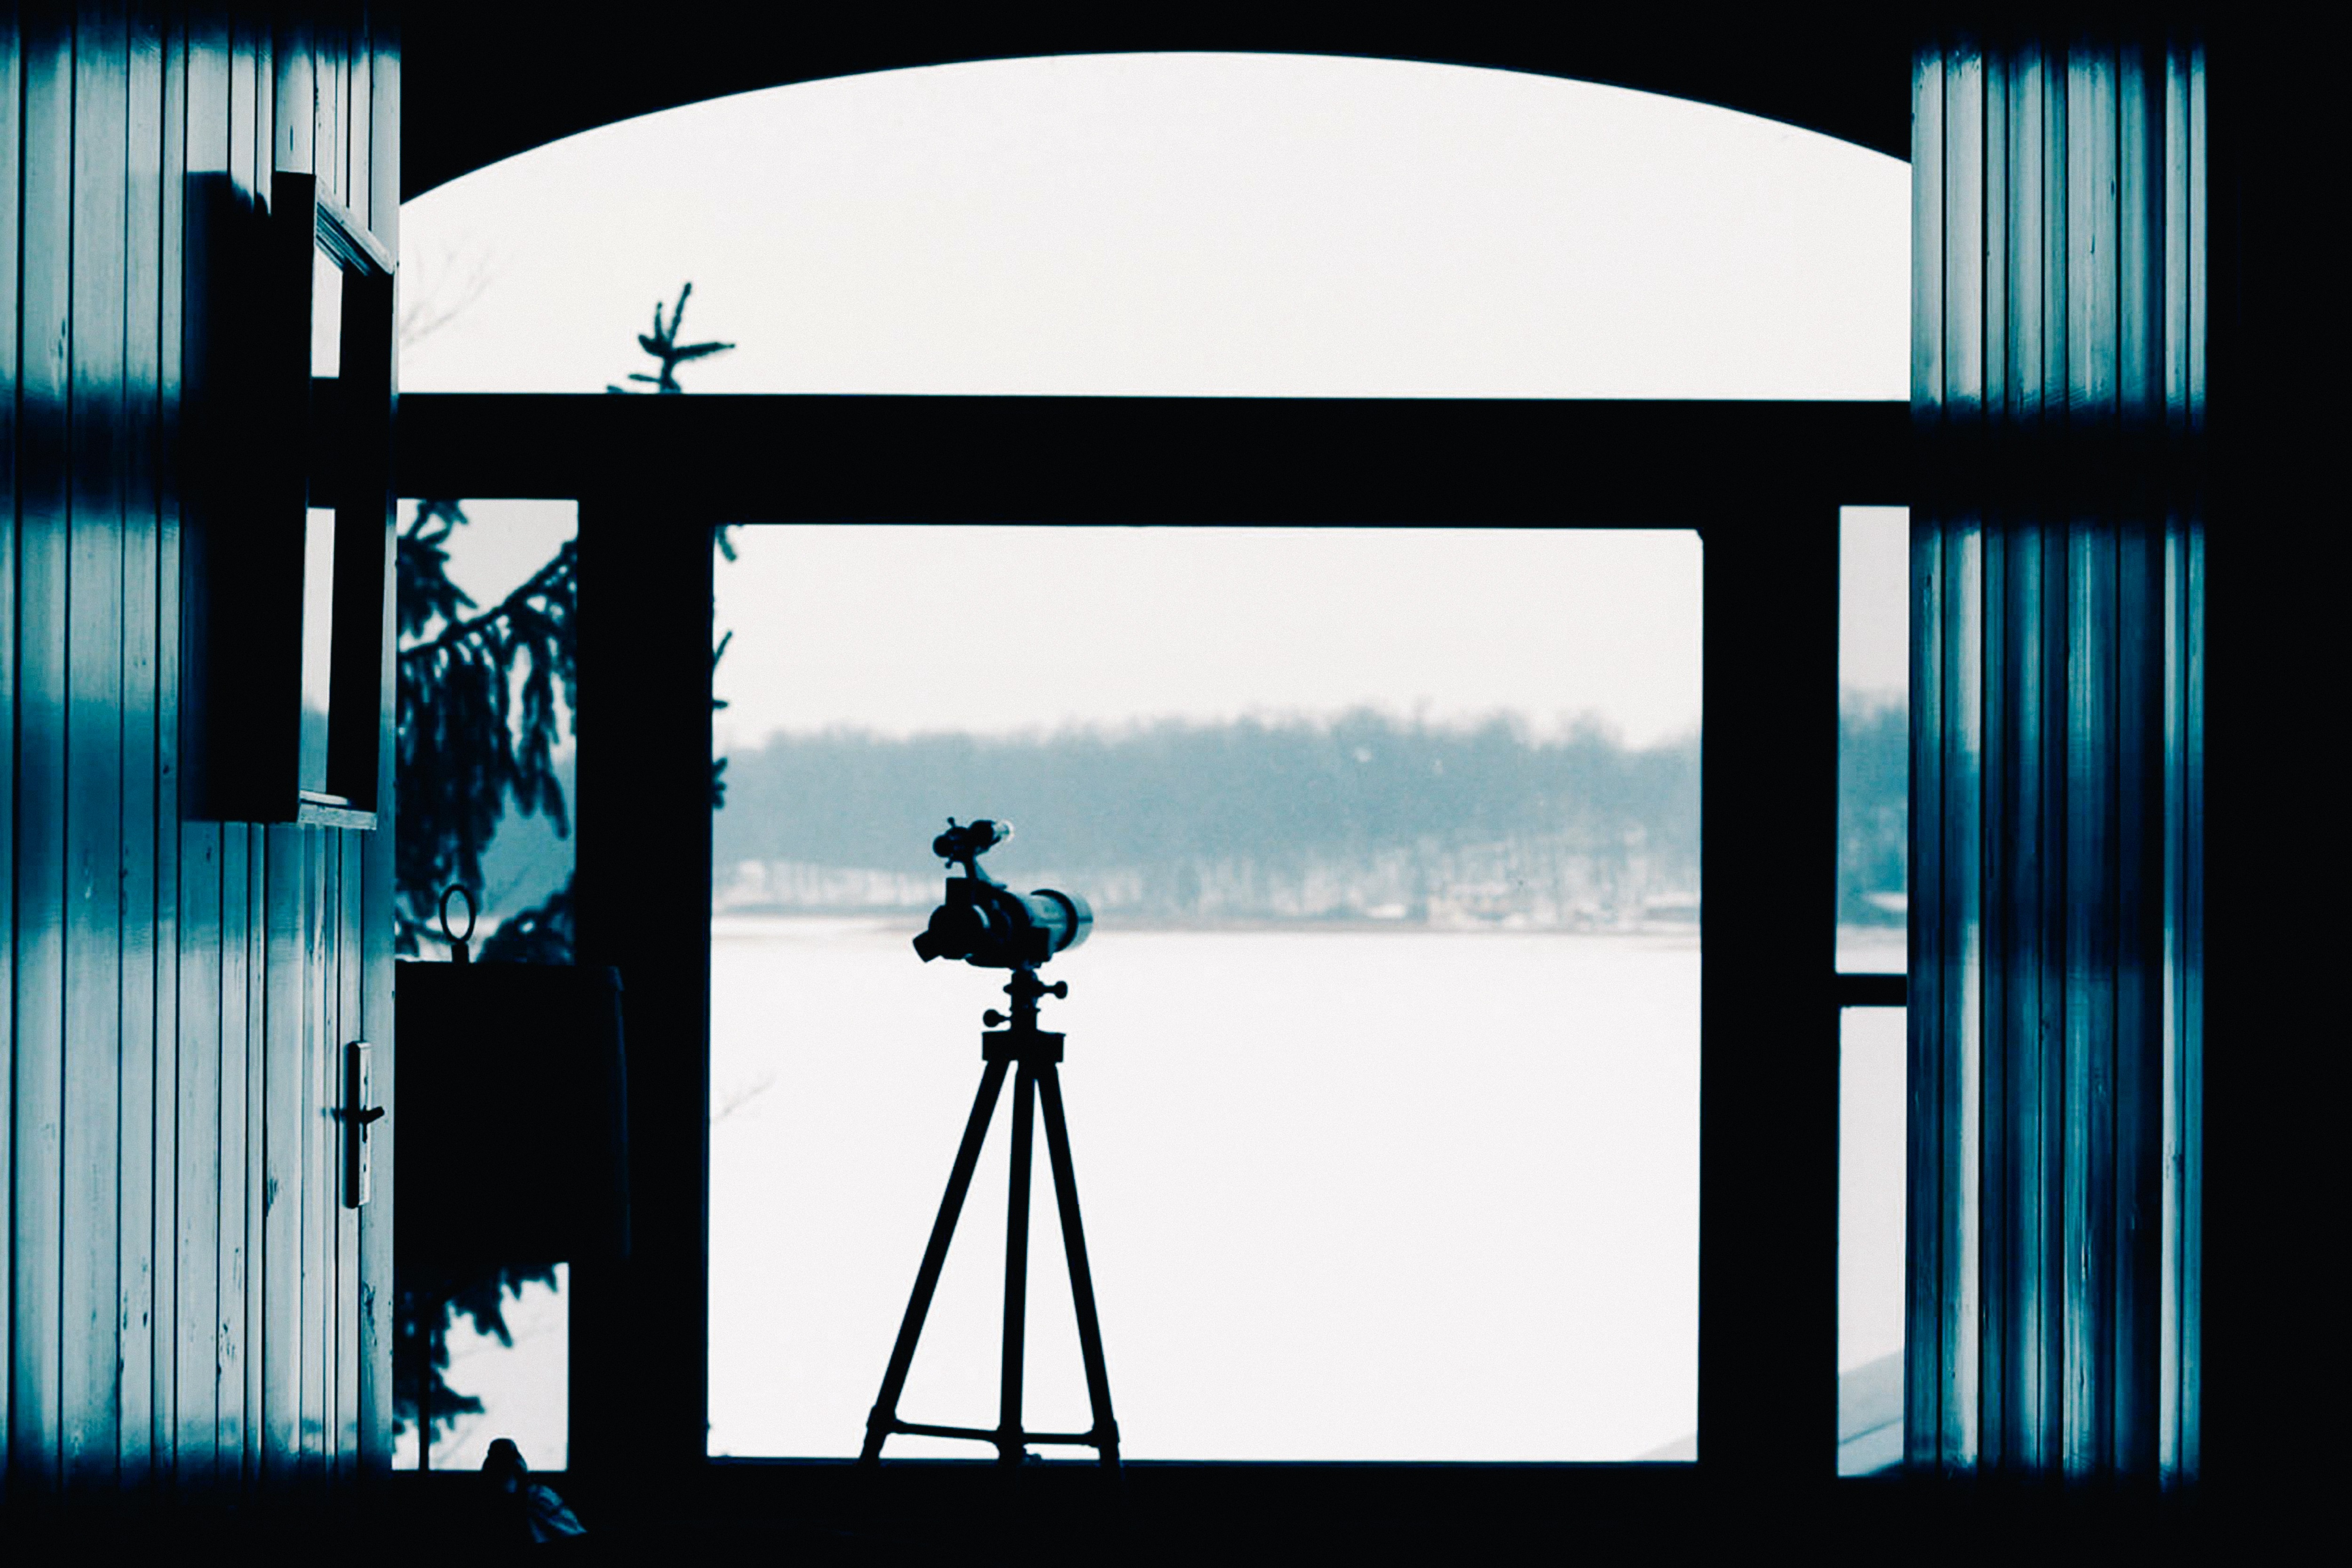
silhouette, photography, interior, window, telescope, color, blue, black, photograph, image, bezel, telescope to spotting scope